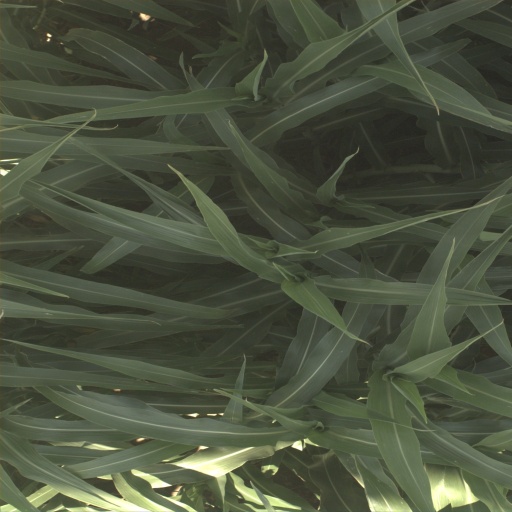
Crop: sorghum